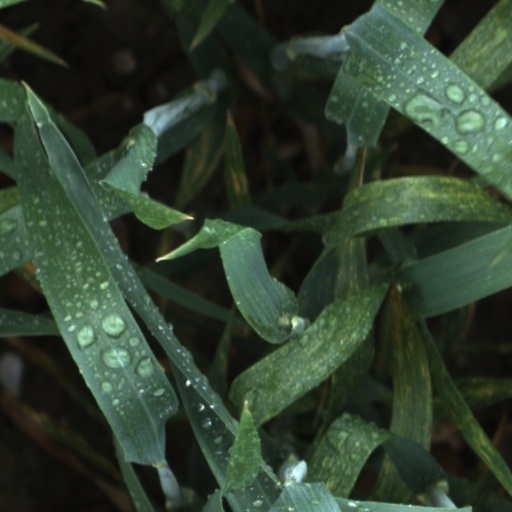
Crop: wheat